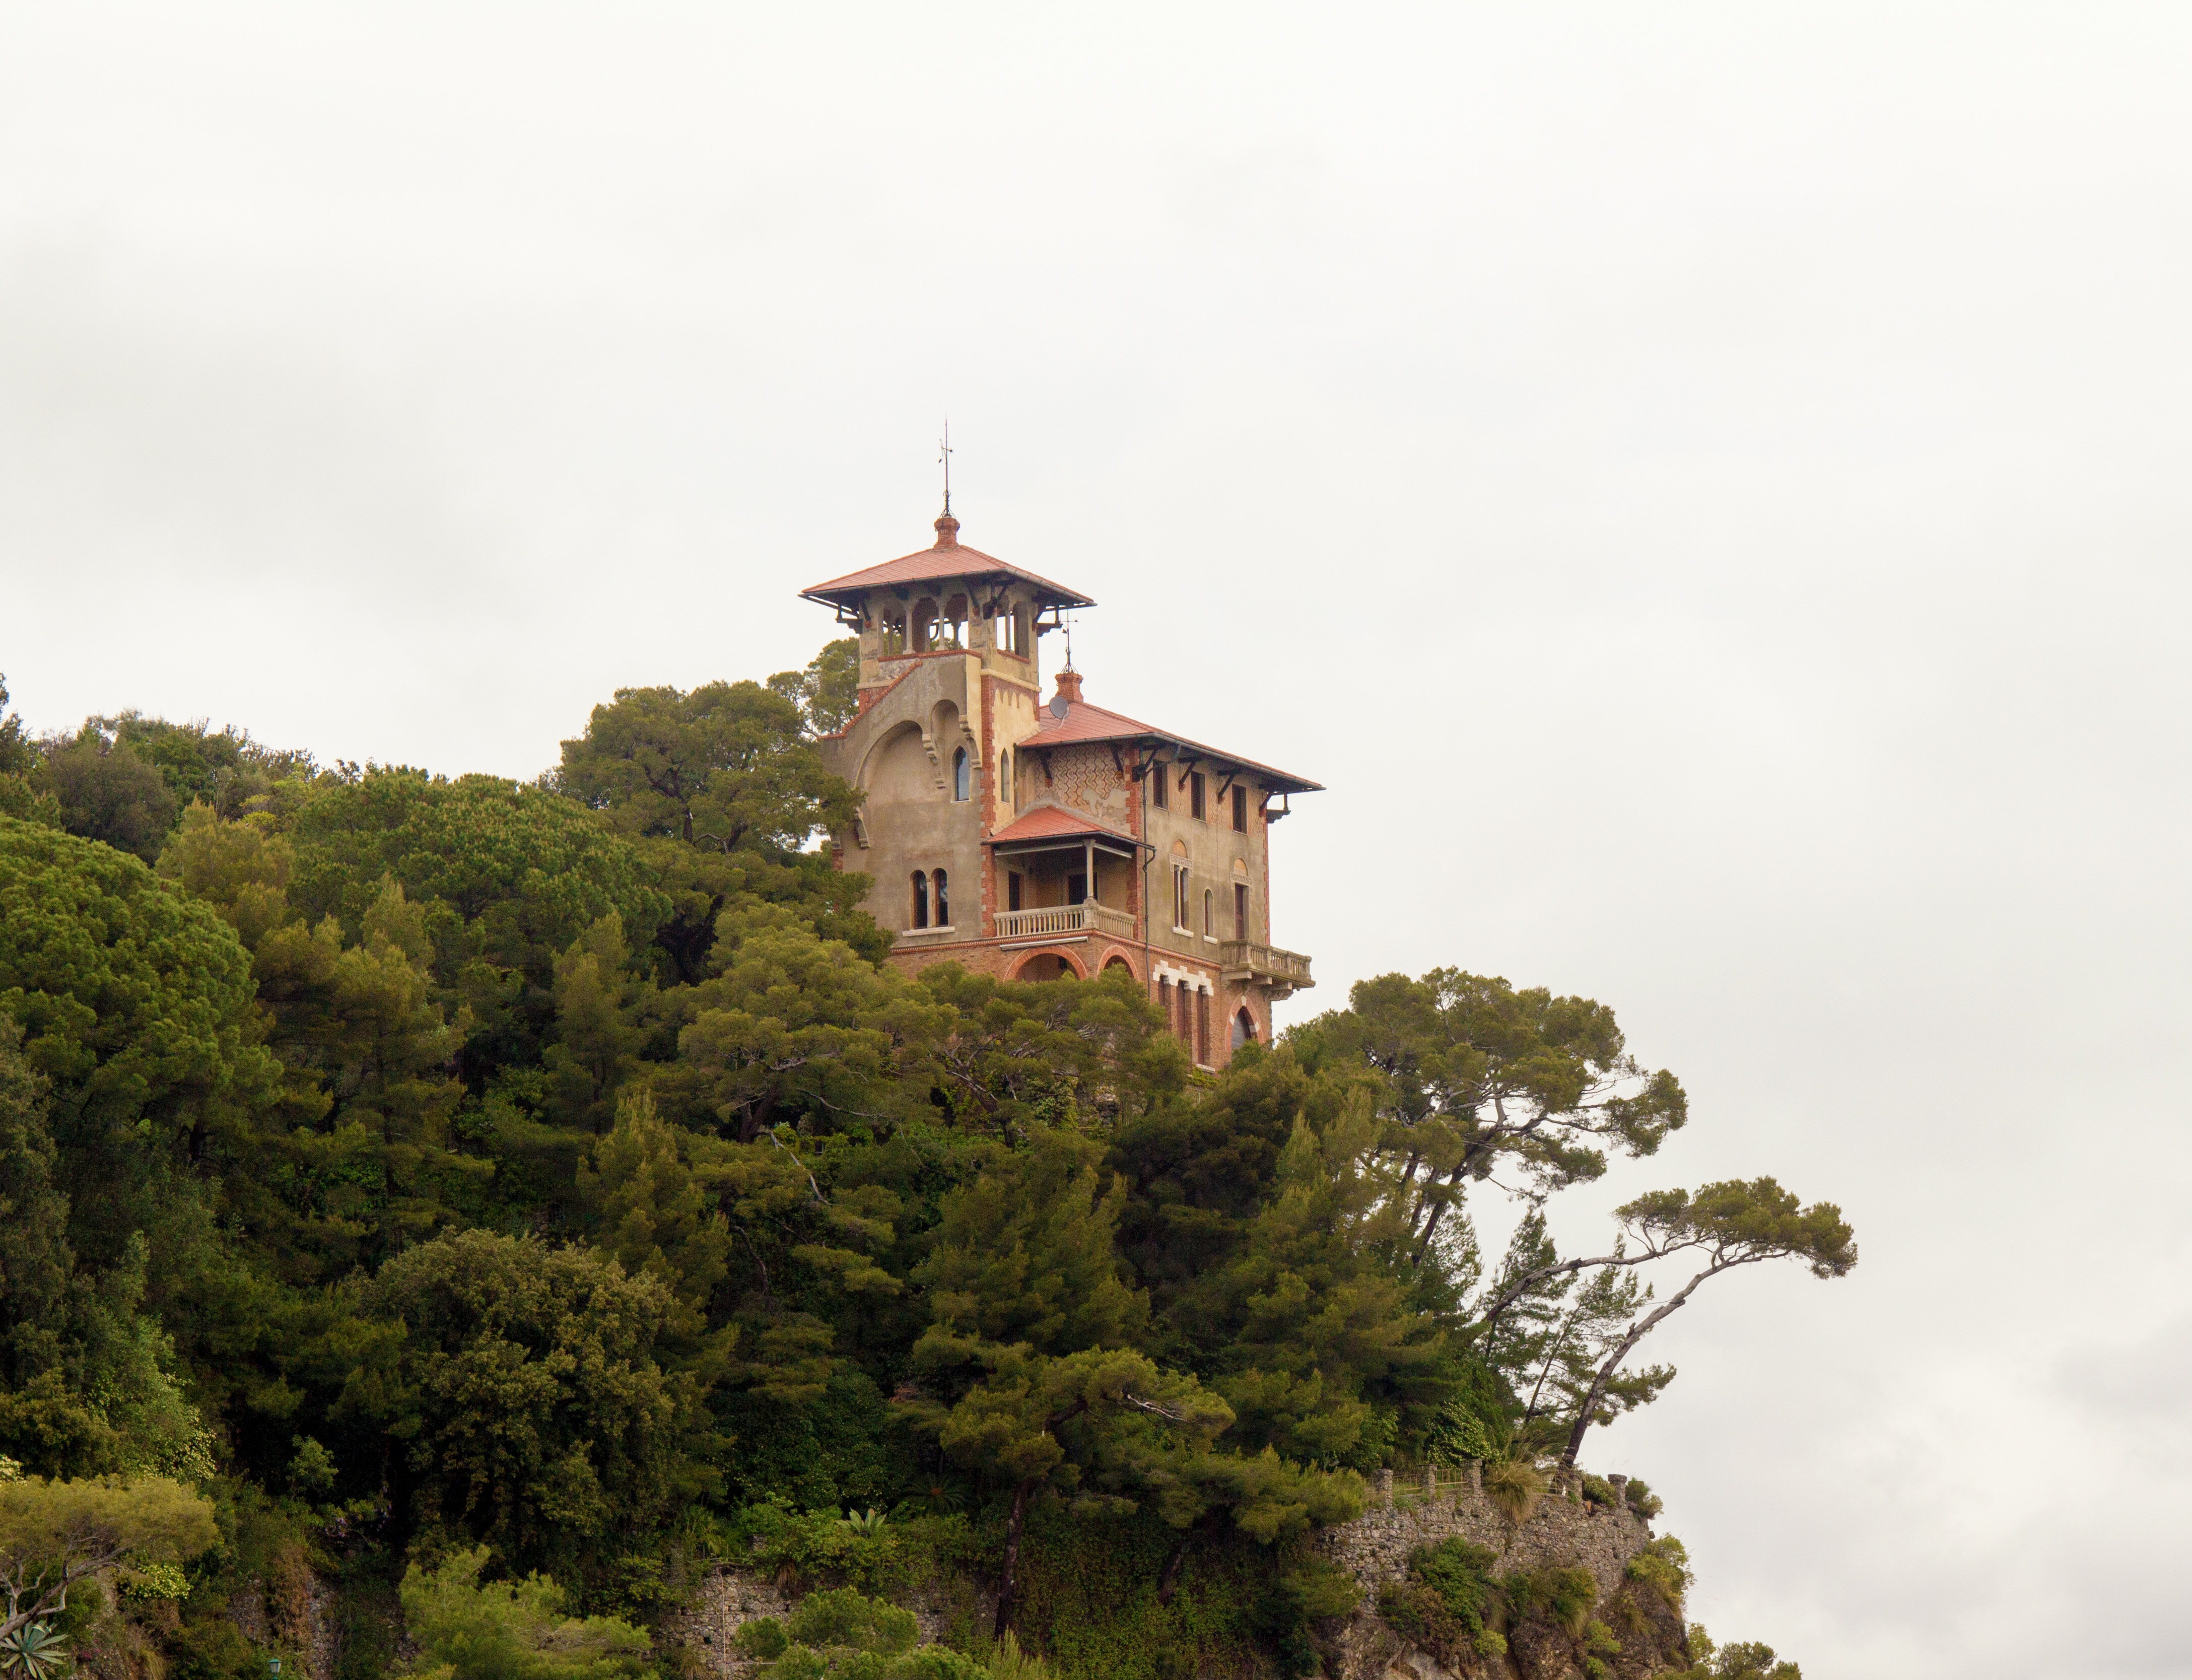
landscape, nature, mountain, lighthouse, sky, hill, building, chateau, palace, tower, castle, trees, clouds, china